Question: Where are the two people?
Tambaya: Ina mutanan biyu?
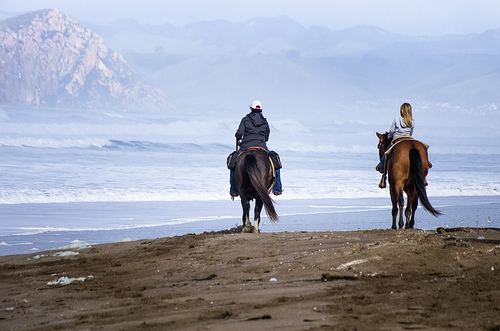
Answer: On the horses.
Amsa: Akan dokuna.